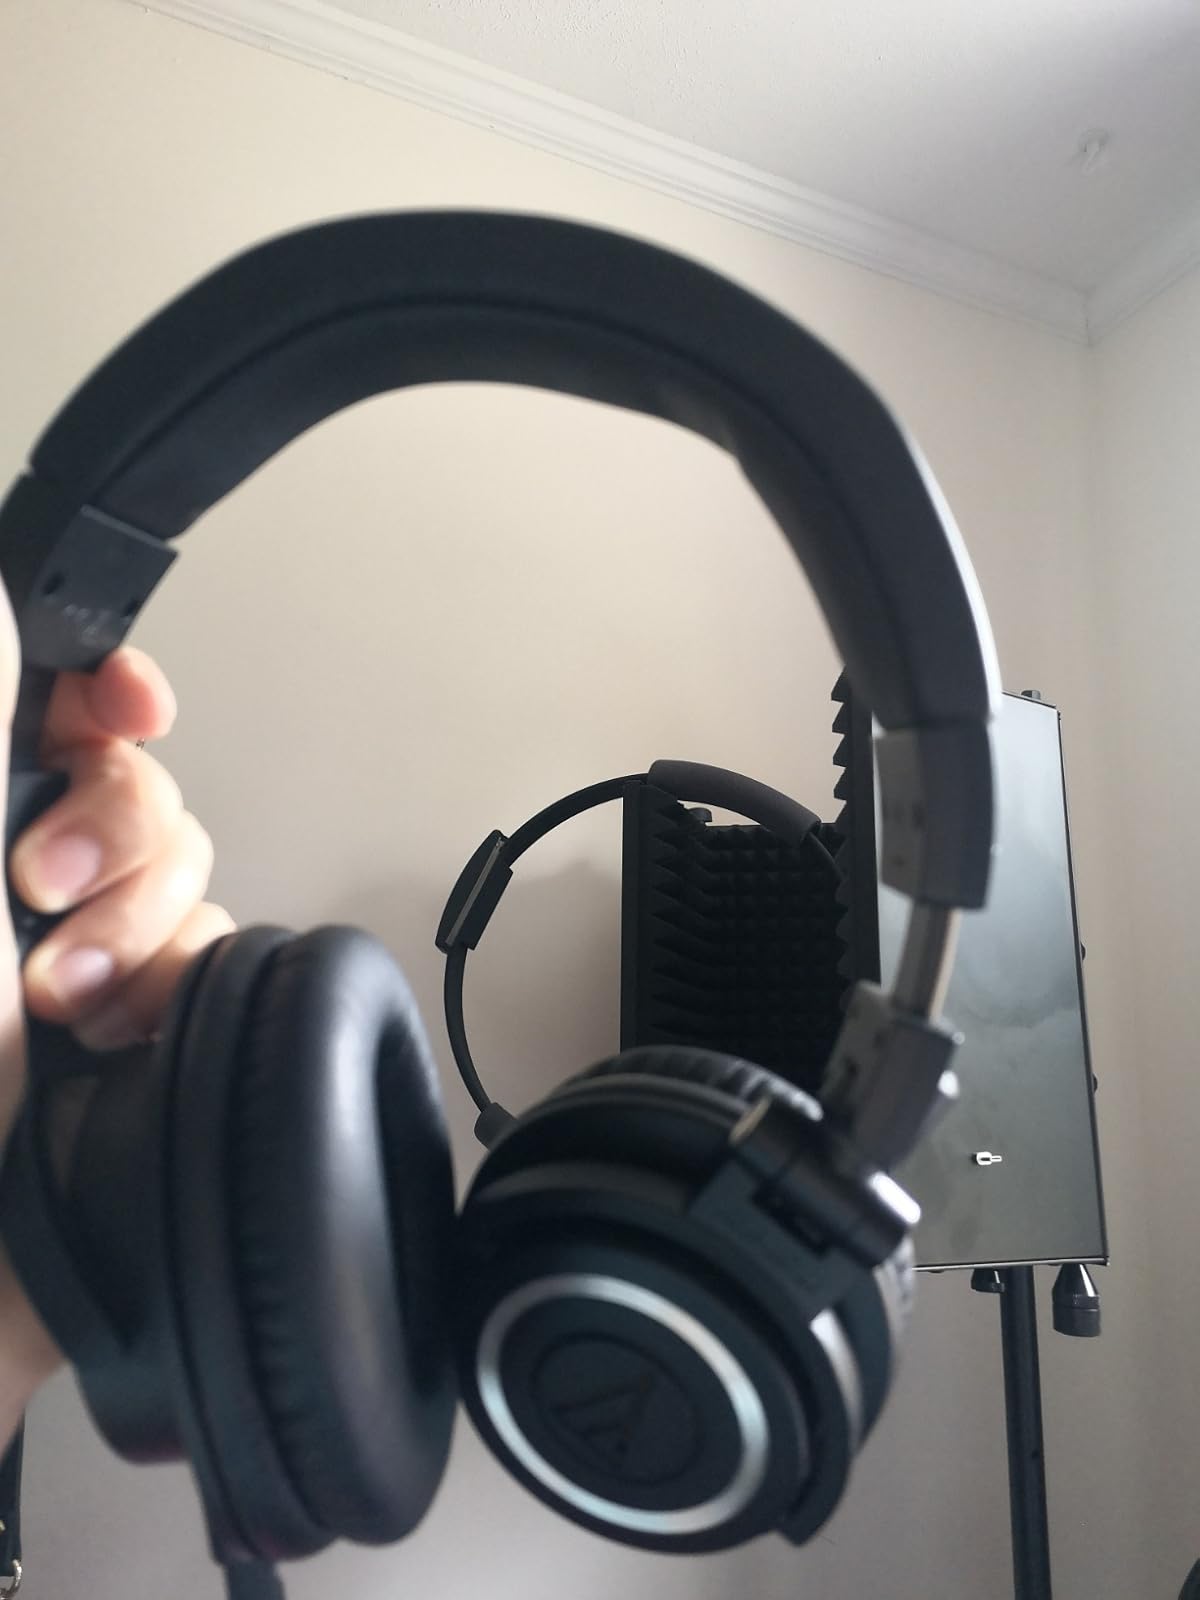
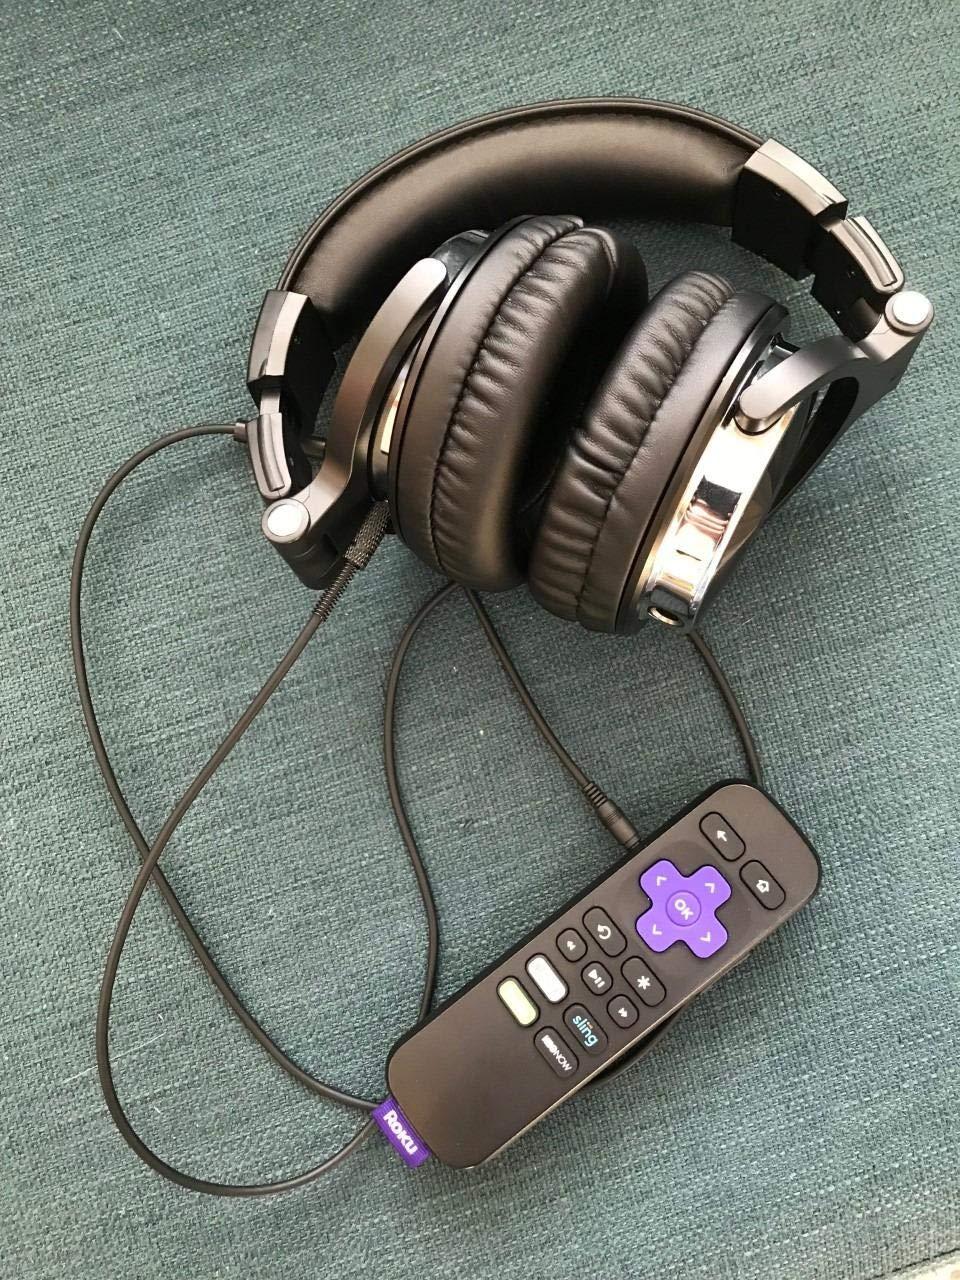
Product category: headphones
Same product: no